Instrument of Government (1720)

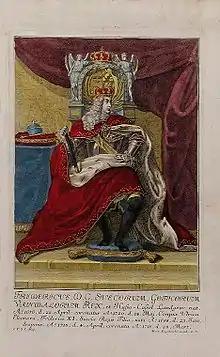
Frederick I of Sweden, in whose name the Instrument of Government was promulgated.

The 1720 Instrument of Government adopted on 2 May 1720 by the Riksdag of the Estates (Swedish parliament), was the constitution of the Kingdom of Sweden from 1720 to 1772, and was thus in force for almost the entirety of the period of constitutional monarchy known as the Age of Liberty, having replaced the largely identical Instrument of Government (1719).